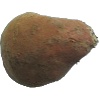
Label: Potato Sweet 1